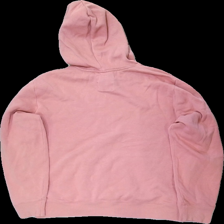
View: back
Type: Hoodie
Category: Ladies
Brand: Not in the list
Brand text on label: hollister
Colors: Pink
Material: 83% bomull 17% polyester
Pattern: Logo print
Cut: C-collar
Size: XL
Season: All
Stains: Minor
Damage: små smuts fläckar
Damage location: bottom center
Damage 2: nopprigt i luva
Damage 2 location: top center
Price range: <50
Recommended usage: Reuse
Description: hoddie med tryck